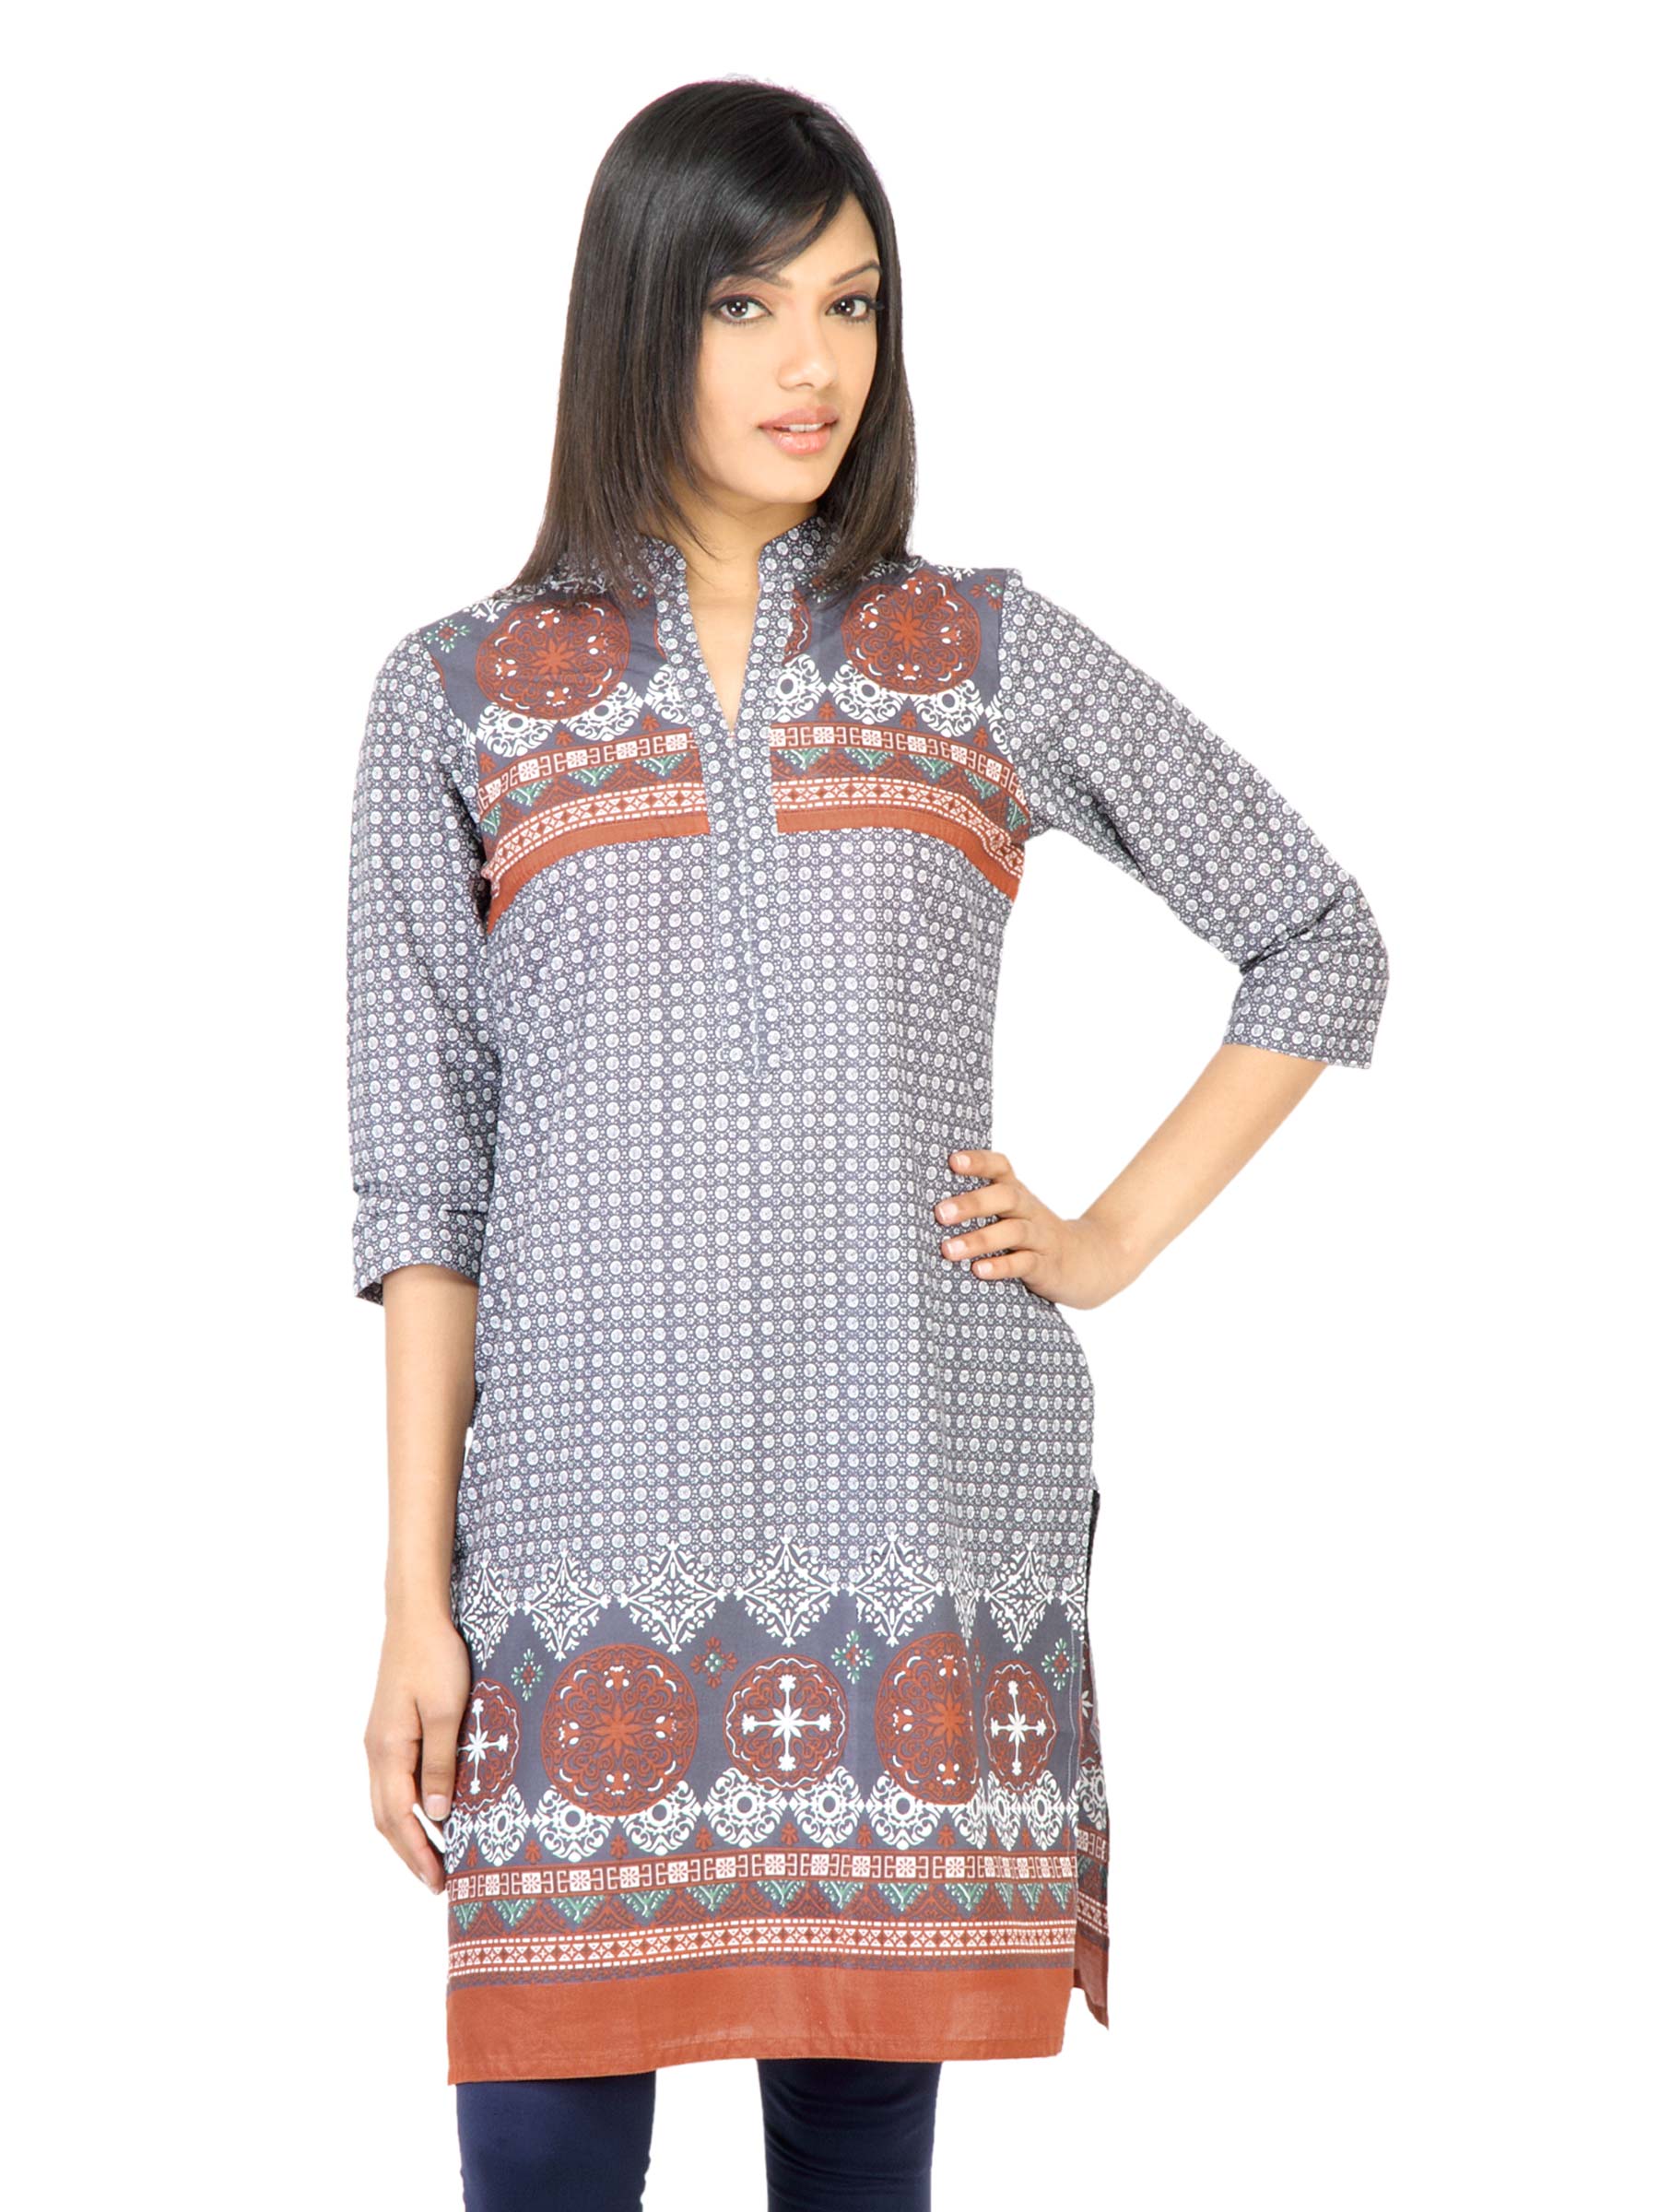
Vishudh Women Printed Grey Kurta
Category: Apparel / Topwear / Kurtas
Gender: Women
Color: Grey
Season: Fall 2011
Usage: Ethnic